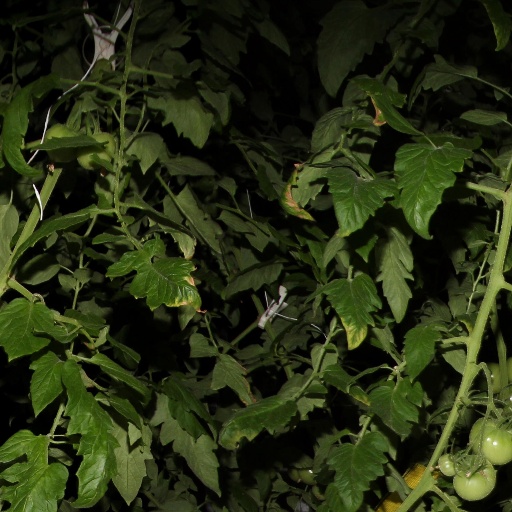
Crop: tomato